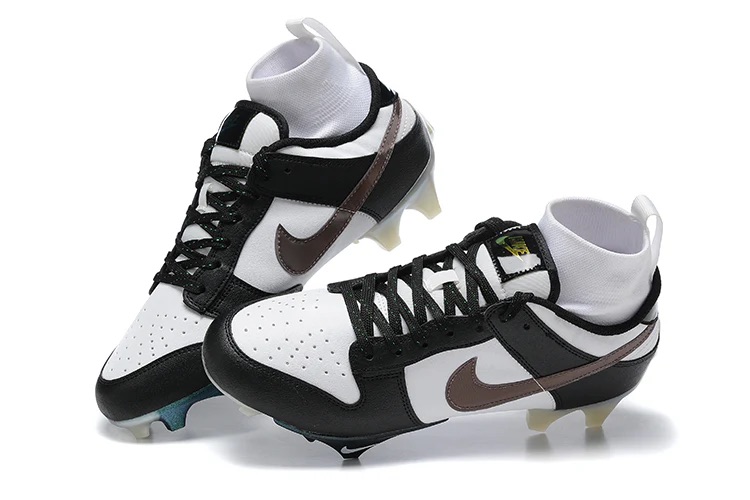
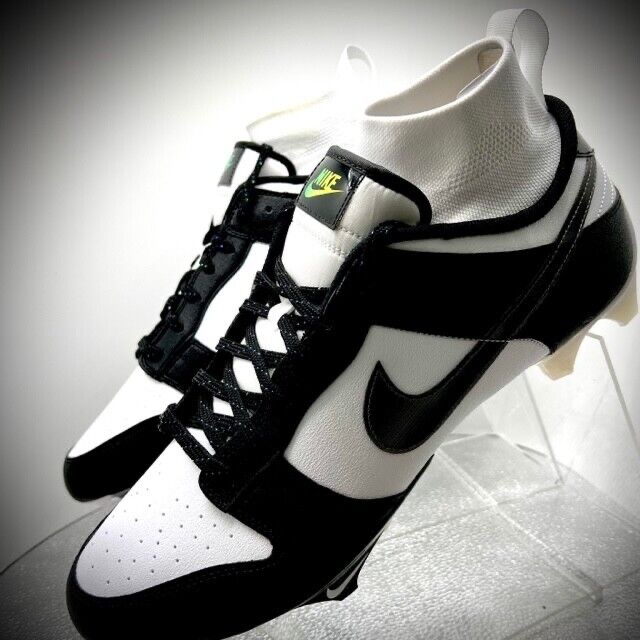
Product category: misc
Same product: yes